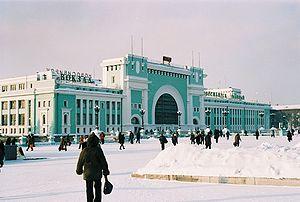
Novossibirsk est une ville de Russie, en Sibérie occidentale, et la capitale administrative de l’oblast de Novossibirsk. Elle est située à 1 435 km à l'ouest-nord-ouest d'Irkoutsk et à 3 356 km à l’est-nord-est de Moscou. Avec une population de 1 584 138 habitants en 2016, Novossibirsk est la troisième plus grande commune de Russie et la principale métropole russe à l'est de l'Oural ainsi que la capitale du district fédéral sibérien.